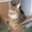
Label: cat